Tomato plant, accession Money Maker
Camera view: bottom (45 deg); turntable rotation: 60 degrees
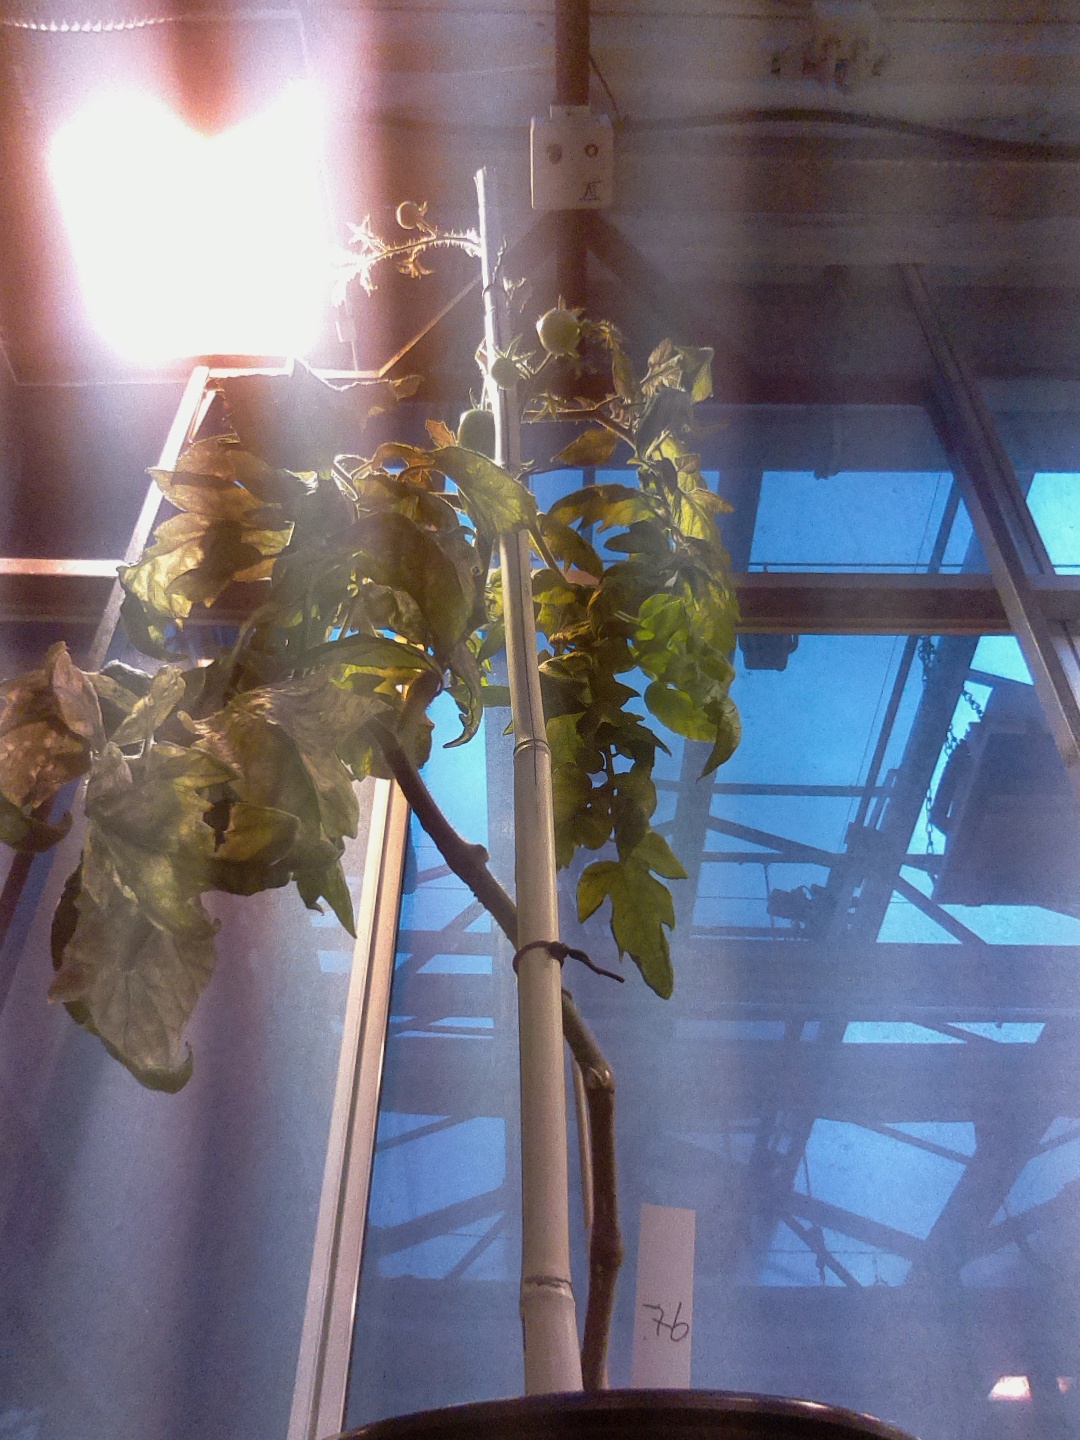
BBCH growth stage 75: 50%-60% of final fruit size